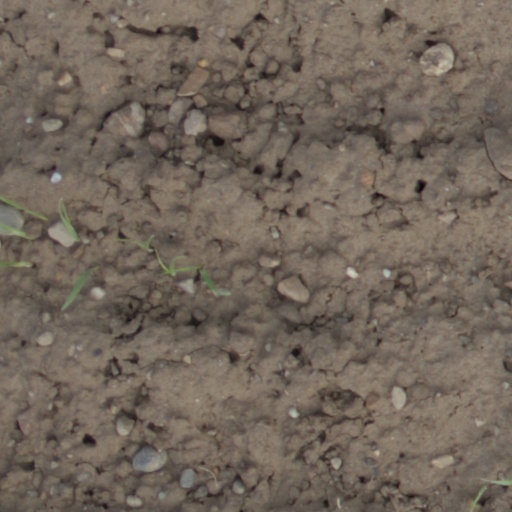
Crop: wheat